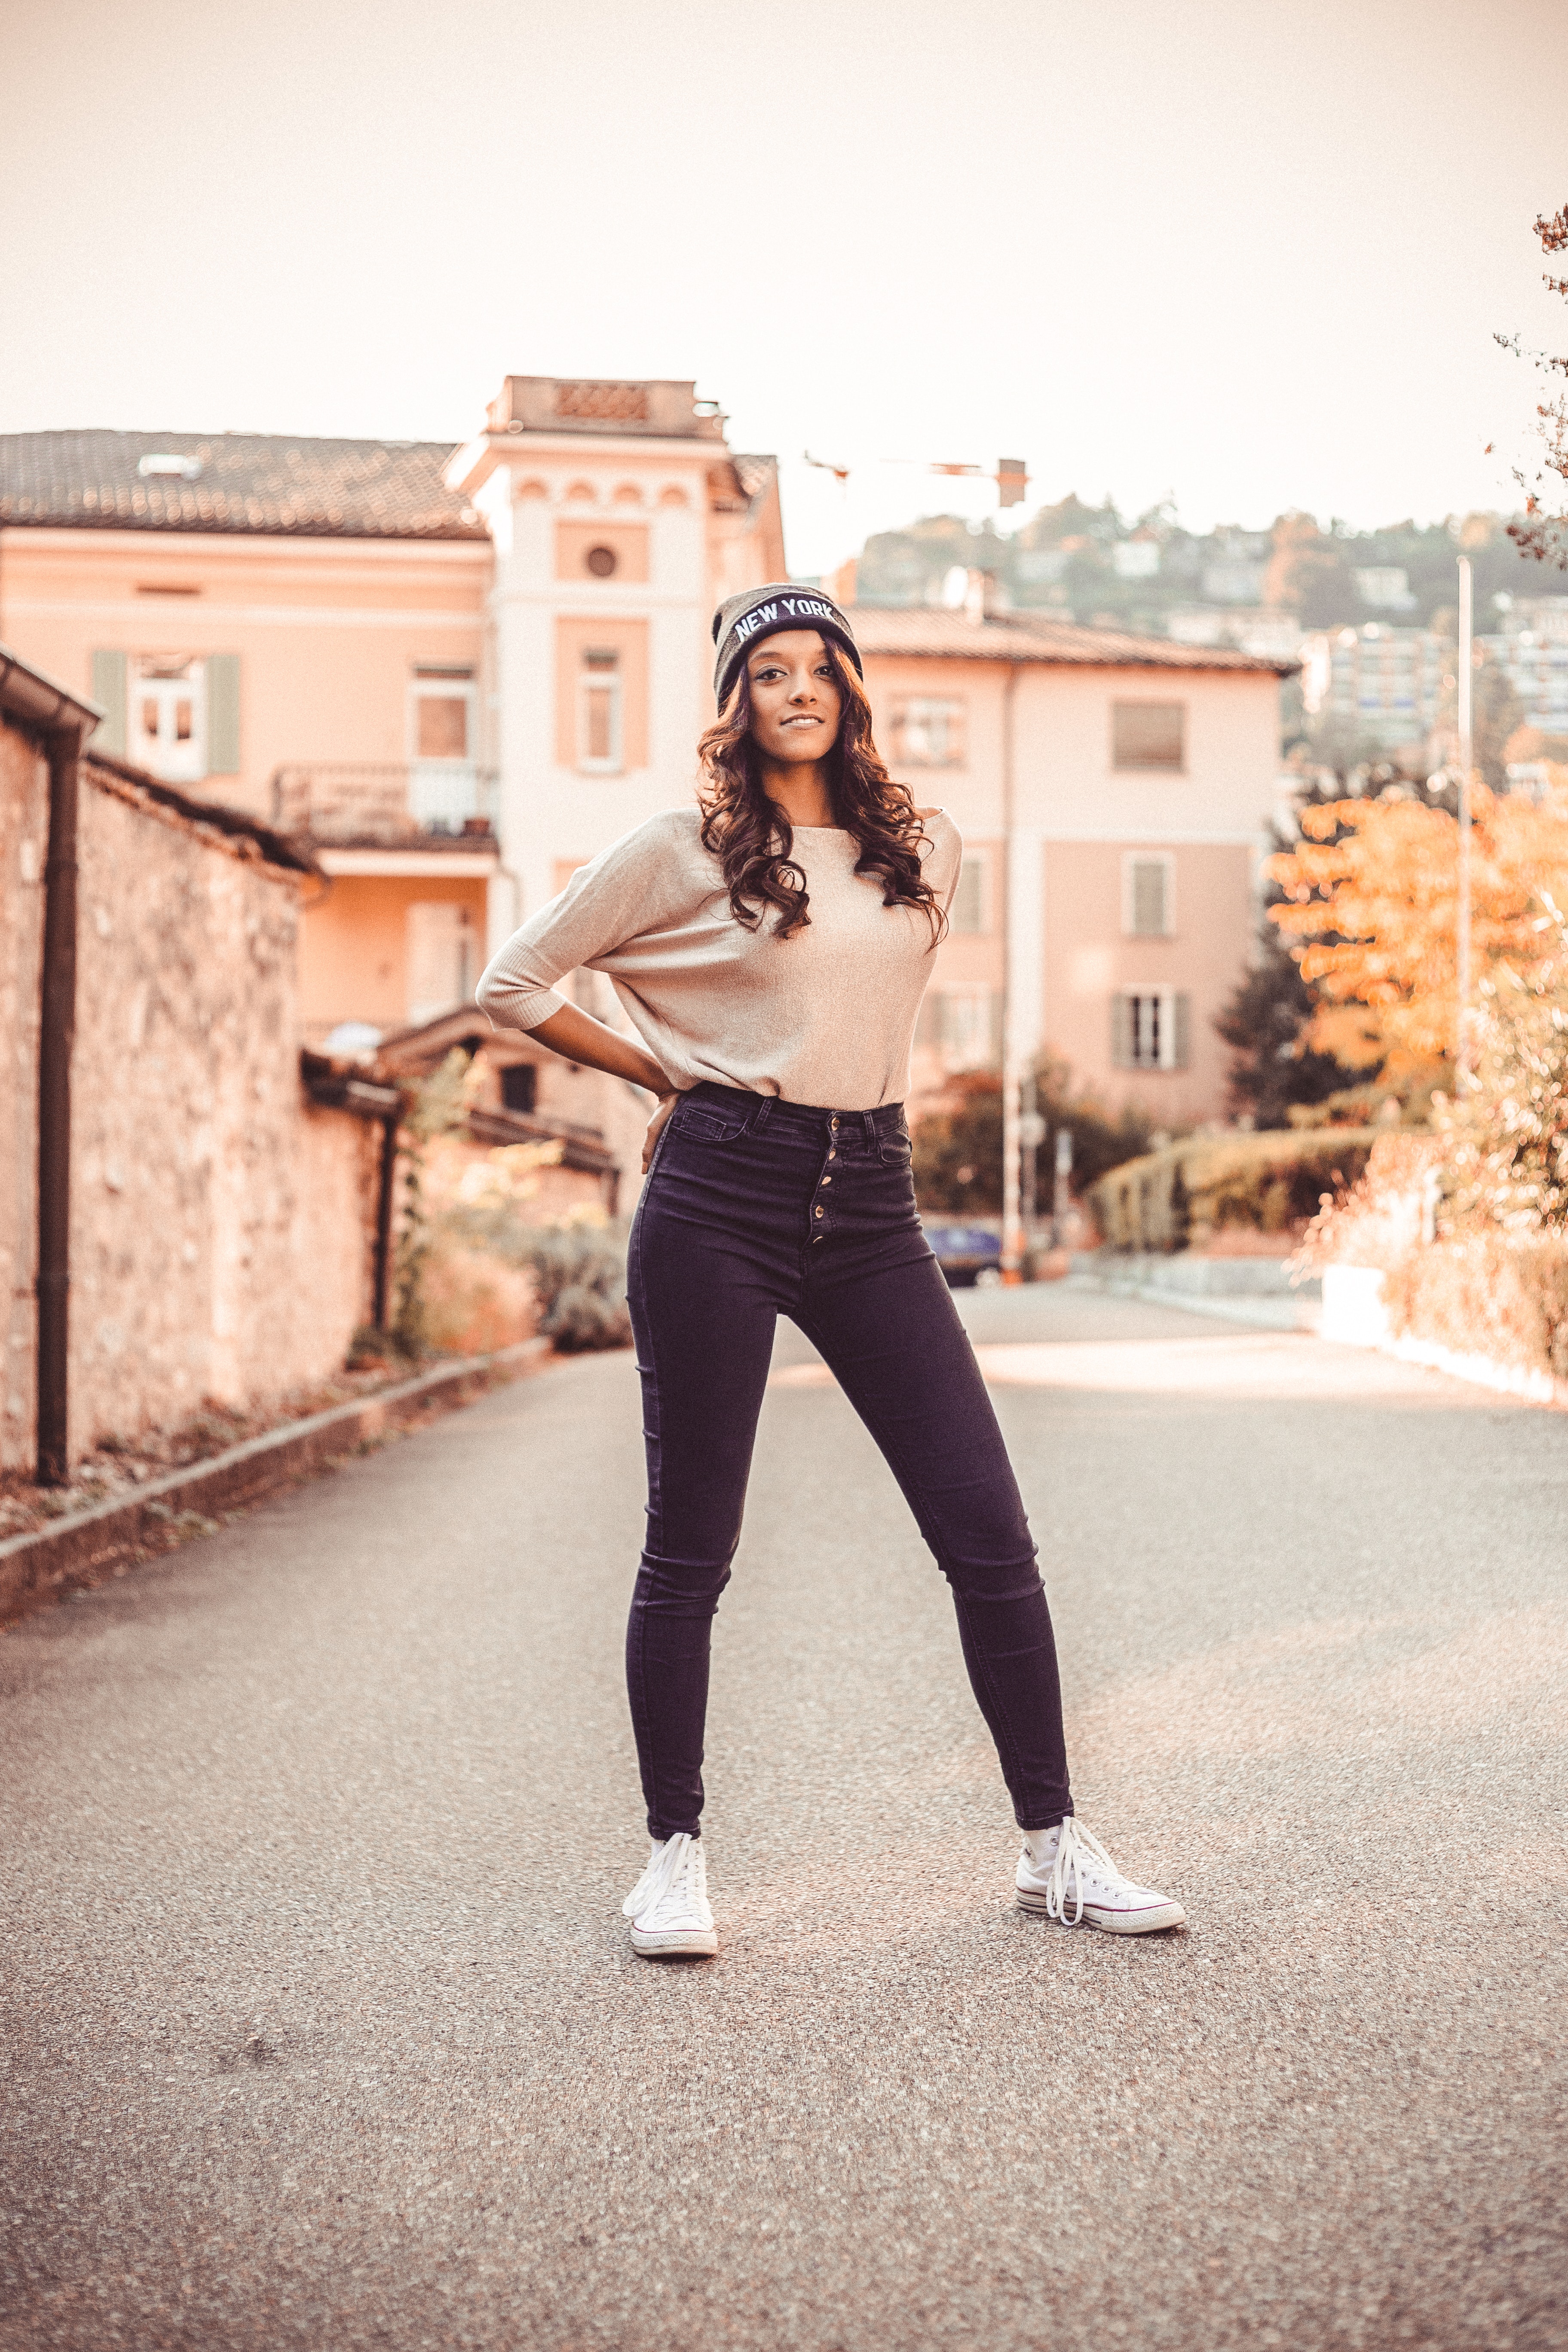
footwear, photograph, clothing, girl, beauty, jeans, lady, shoulder, photography, leg, standing, joint, photo shoot, shoe, fashion, model, human body, trousers, leggings, fun, thigh, trunk, happiness, shorts, abdomen, road, denim